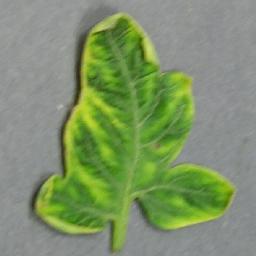
Label: Tomato___Tomato_Yellow_Leaf_Curl_Virus